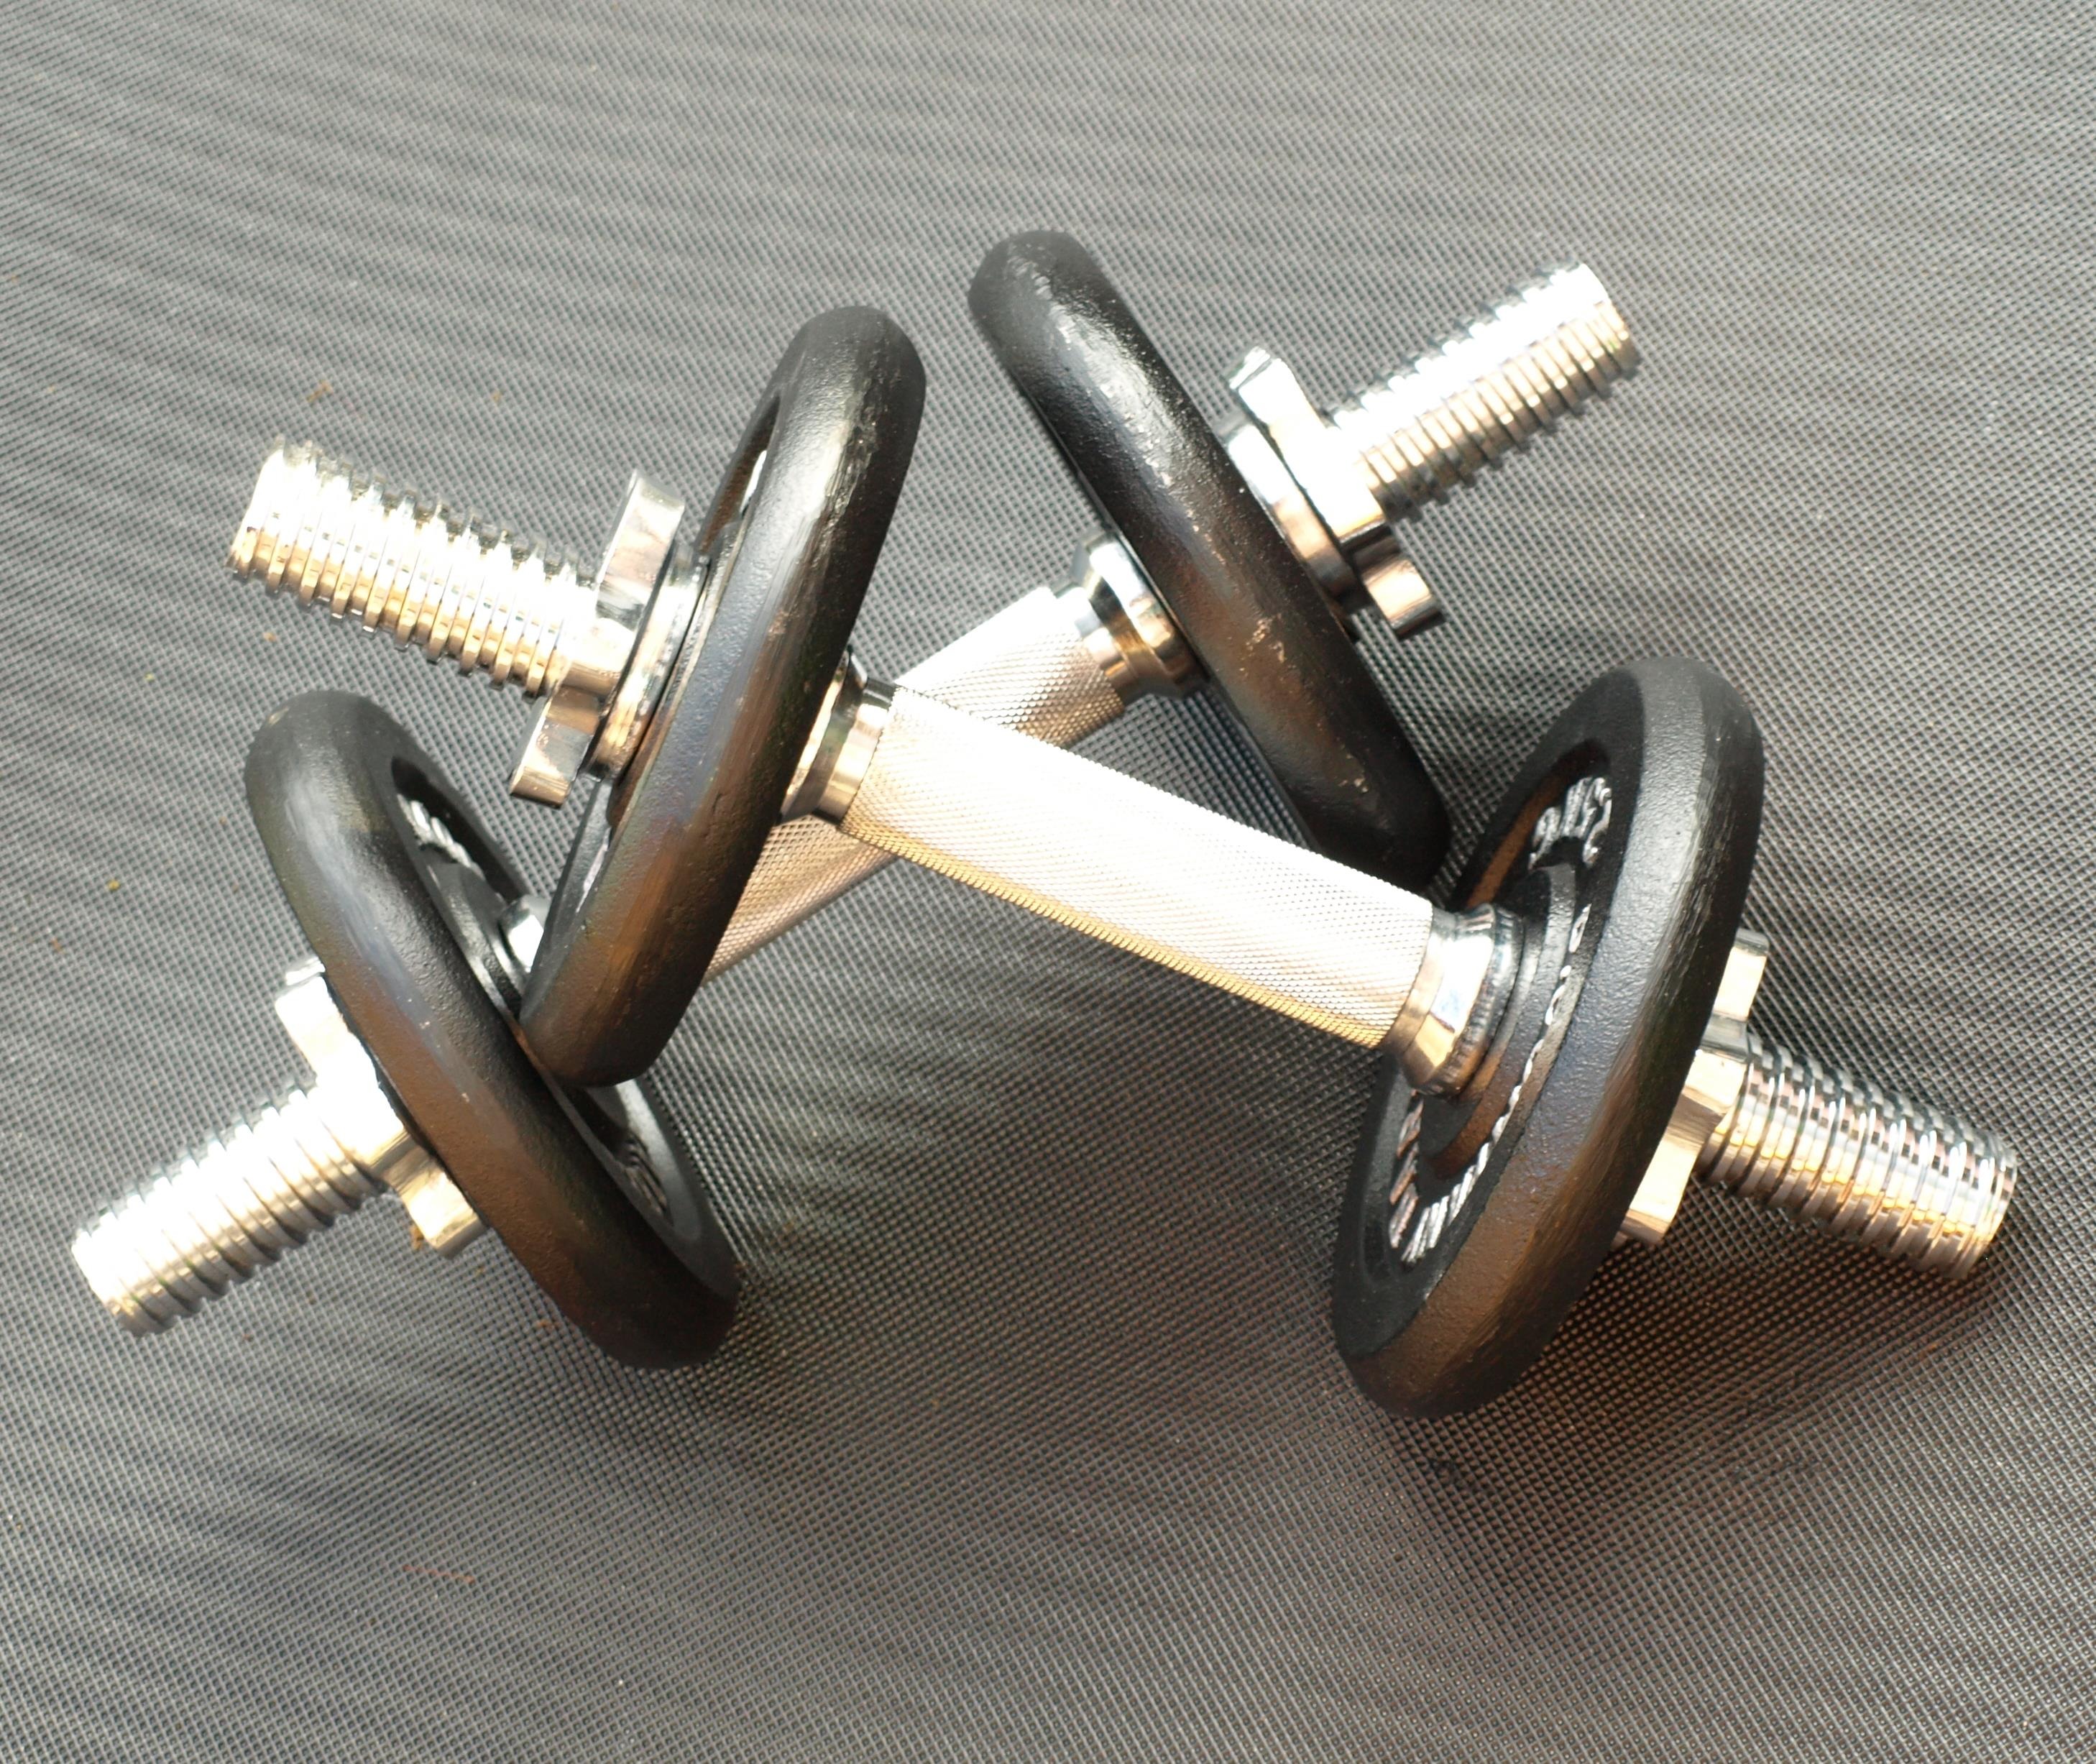
wheel, close, fitness, screw, product, dumbbells, strength training, weight lifting, muscle training, fitness studio, weight plates, aircraft engine, dumbbell pair